Mr. Potter

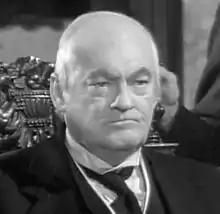
Lionel Barrymore as Mr. Potter

Henry F. Potter (commonly referred to as Mr. Potter or just Potter) is a fictional character, a villainous robber baron and the main antagonist in the 1946 Frank Capra film "It's a Wonderful Life." He was portrayed by the veteran actor Lionel Barrymore.